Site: brandenburg
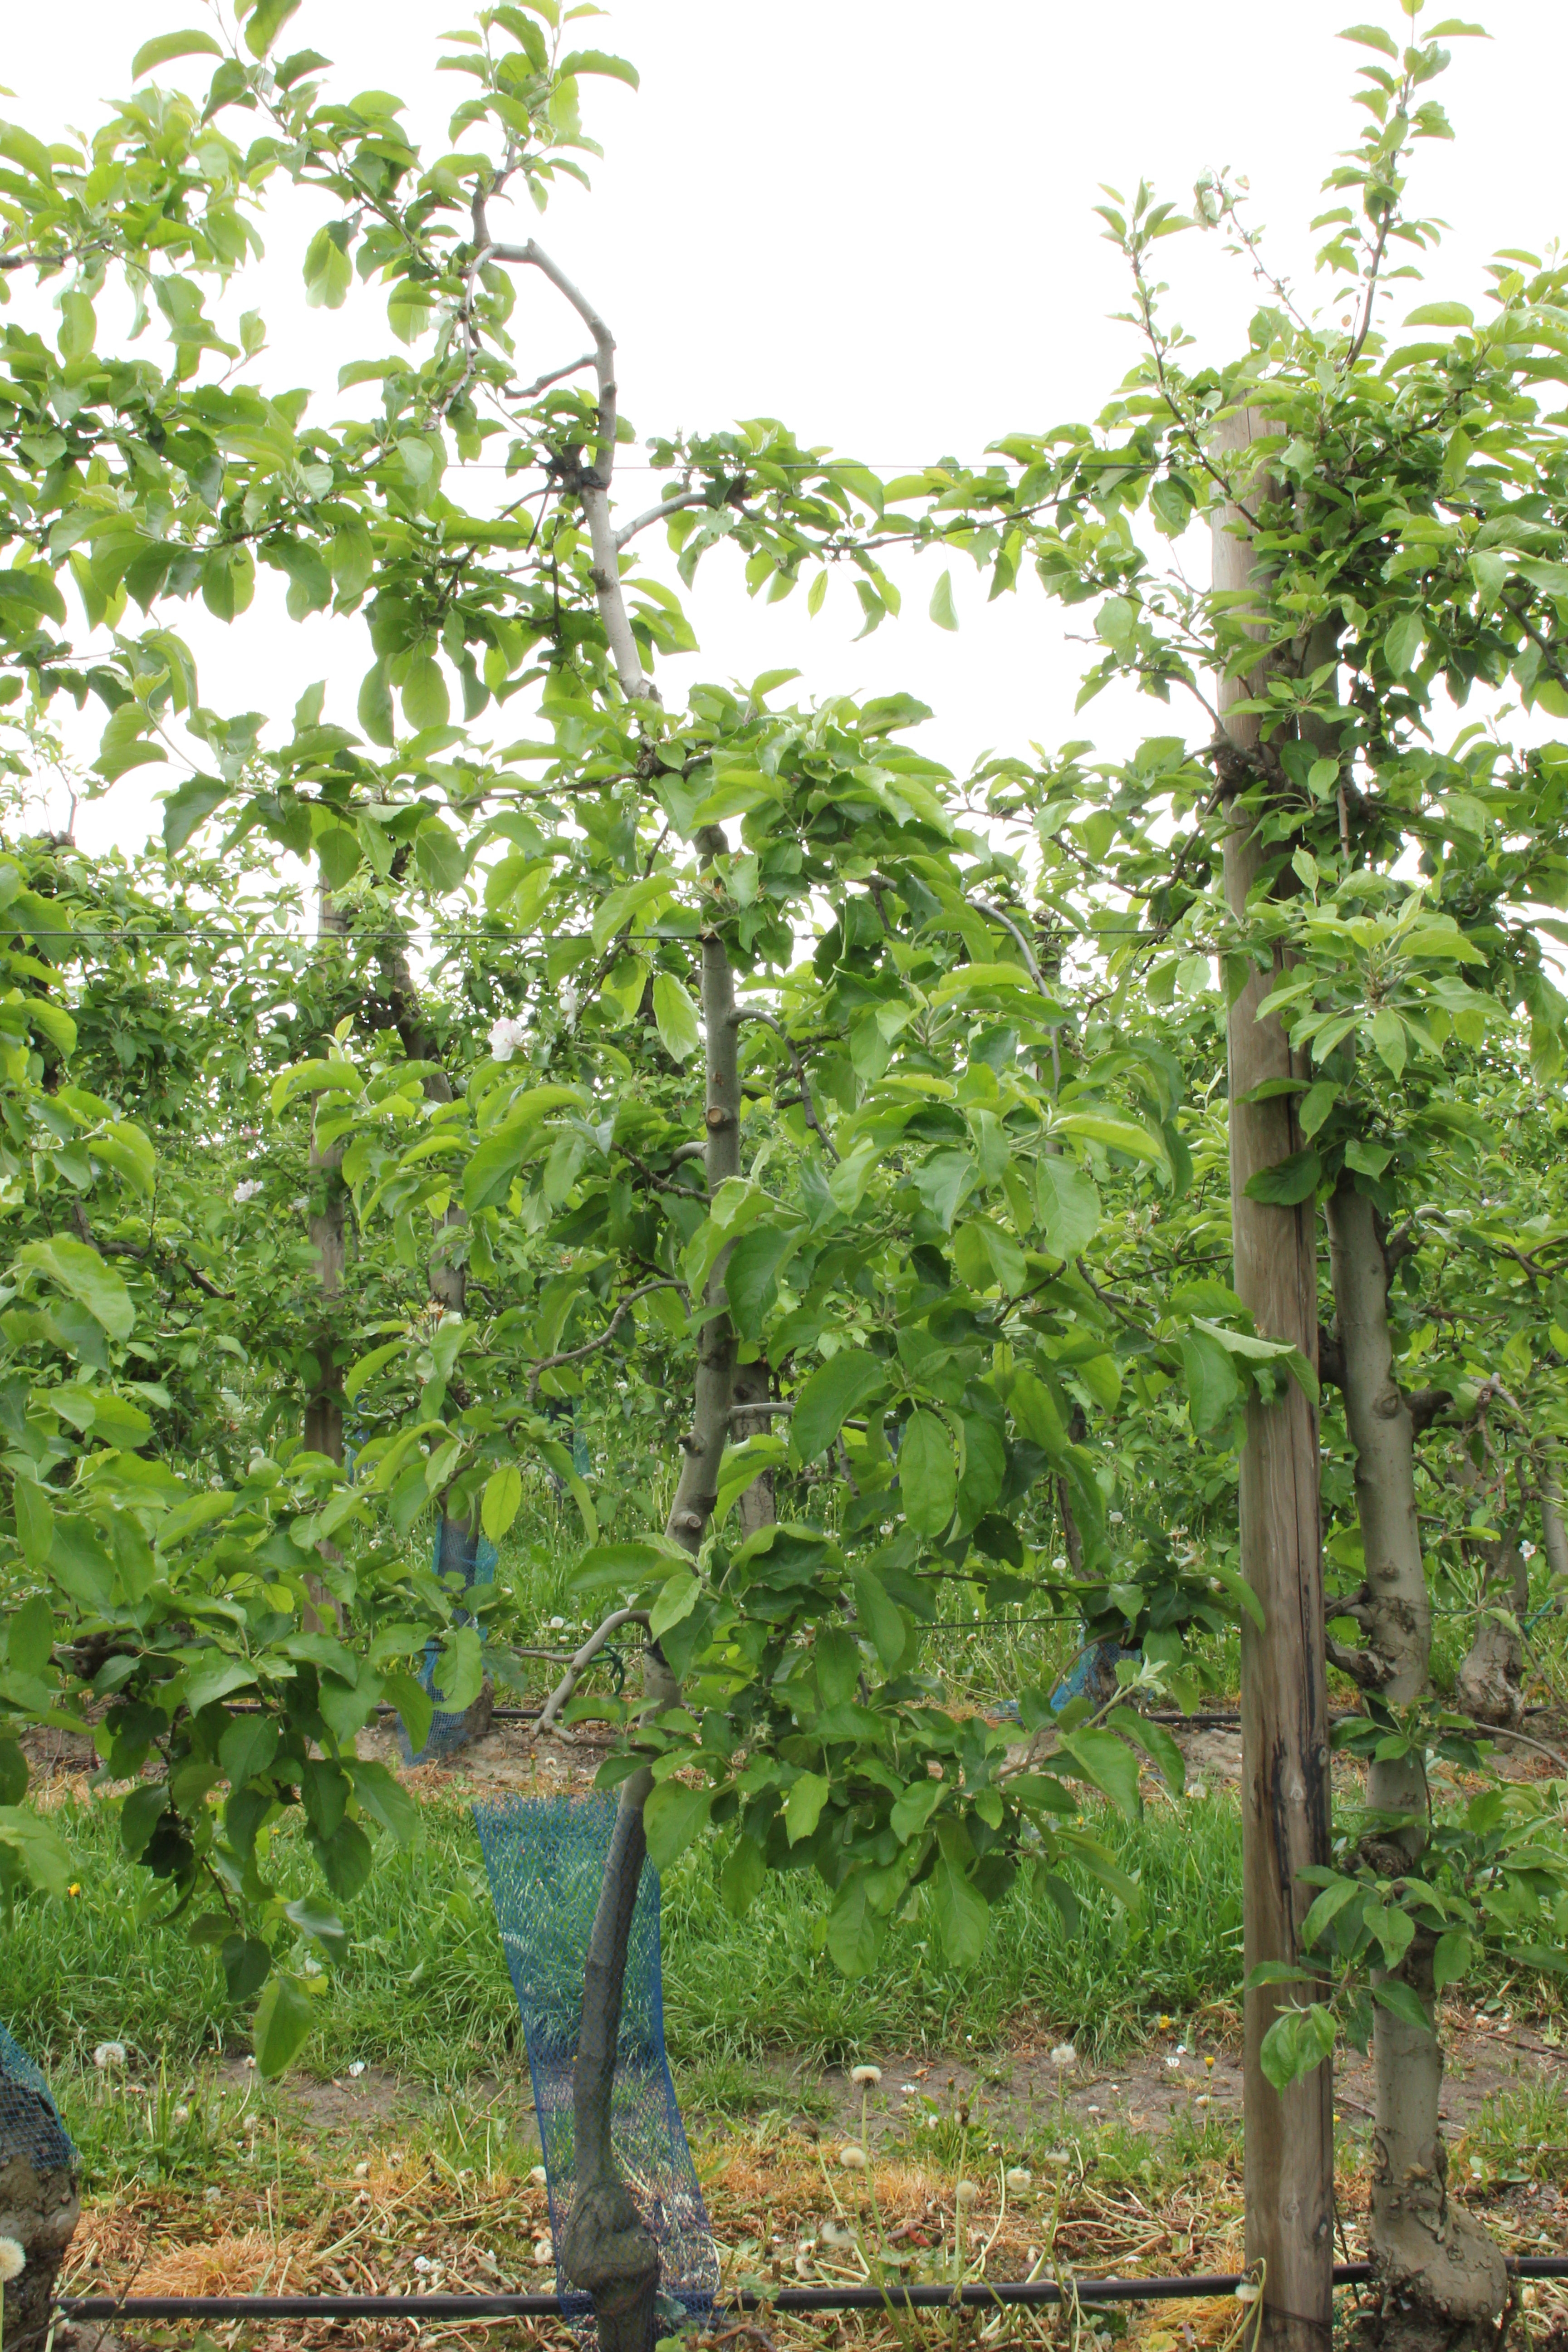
Growth stage (BBCH 67): Flowering